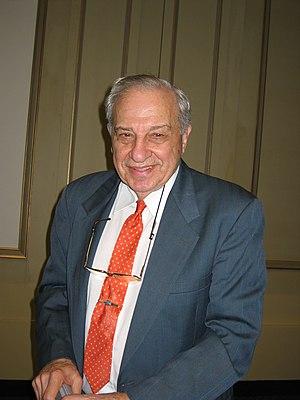
Le prix Nobel de chimie est décerné annuellement par l'Académie royale des sciences de Suède aux scientifiques dans les nombreux domaines de la chimie. C'est un des cinq prix Nobel créés en 1895 par le testament d'Alfred Nobel, qui décéda en 1896. Ces prix récompensent des contributions remarquables dans les domaines de la chimie, la physique, la littérature, la paix, et la physiologie ou médecine. Comme imposé par le testament de Nobel, le prix est administré par la Fondation Nobel et décerné par un comité qui consiste en cinq membres élus par l'Académie royale des sciences de Suède. Le premier prix Nobel de chimie fut décerné en 1901 à Jacobus Henricus van 't Hoff, des Pays-Bas. Chaque récipiendaire reçoit une médaille, un diplôme et une récompense monétaire qui a varié tout au long des années. En 1901, van 't Hoff a reçu 150 782 SEK, qui équivalent à 7 731 004 SEK en décembre 2007. Le prix est présenté à Stockholm lors d'une cérémonie annuelle le 10 décembre, l'anniversaire de la mort de Nobel.
Mars
Rudolph A. Marcus est un chimiste américain d'origine canadienne. Il est récipiendaire du prix Nobel de chimie de 1992 pour ses contributions à la théorie des réactions par transfert d'électrons dans les systèmes chimiques. En 2010, il est professeur émérite de chimie au Caltech.